Saba Hasan

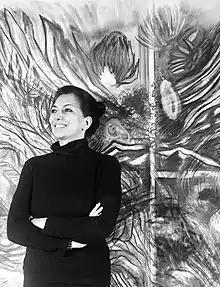
Hasan in 2020

Saba Hasan is an Indian contemporary artist who is based in Goa and New Delhi.